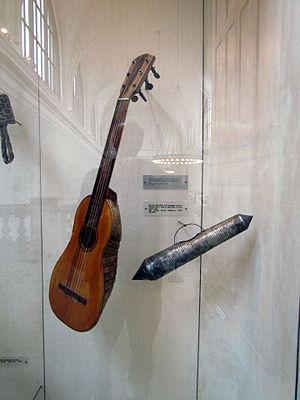
Le scraper est un instrument de musique classé dans les percussions. Il sert surtout pour le reggae.